Samuel C. C. Ting

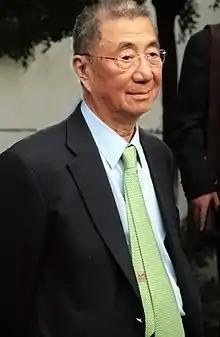
Ting after he delivered a lecture on the topic of Alpha Magnetic Spectrometer (AMS) in Shandong University in October 2011

In 1995, not long after the cancellation of the Superconducting Super Collider project had severely reduced the possibilities for experimental high-energy physics on Earth, Ting proposed the Alpha Magnetic Spectrometer, a space-borne cosmic-ray detector. The proposal was accepted and he became the principal investigator and has been directing the development since then. A prototype, "AMS-01", was flown and tested on Space Shuttle mission STS-91 in 1998. The main mission, "AMS-02", was then planned for launch by the Shuttle and mounting on the International Space Station.